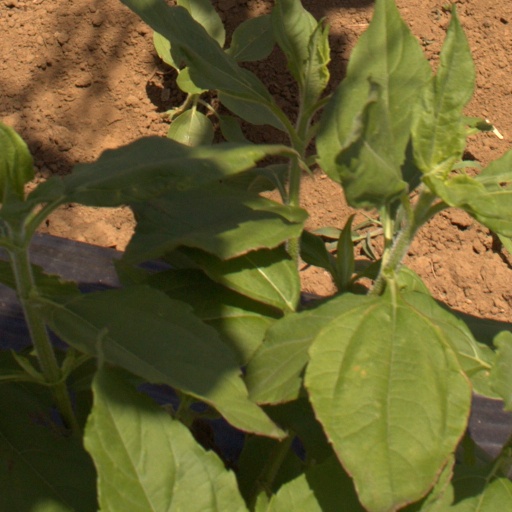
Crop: Jerusalem artichoke